Dawon

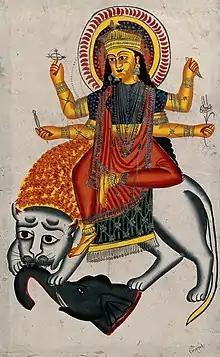
Durga upon her lion mount, Dawon

Dawon also known as Somnandi is either a lion or a tiger that serves as the mount of the Hindu major goddess Durga in Hindu traditions. As Mother Durga fights with demon Mahishasura, she steps one feet on Somnandi and other feet on Mahishasura to kill him for the upliftment of dharma. According to some Hindu spiritual texts like Kalika purana, Somnandi or Mother Durga's lion is believed to be Vishnu himself.